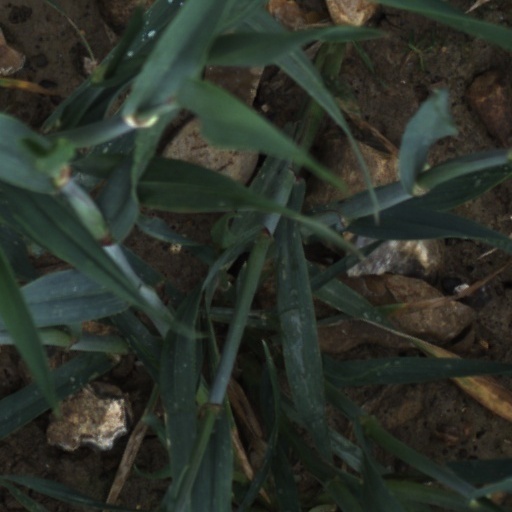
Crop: wheat